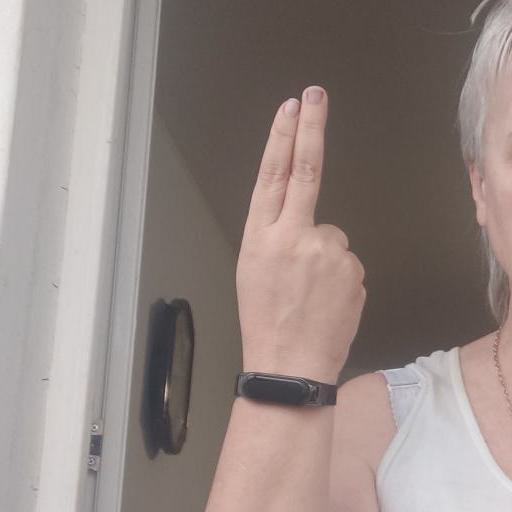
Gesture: two_up_inverted